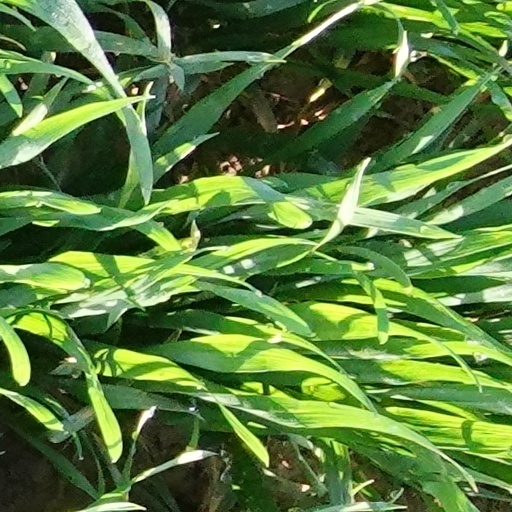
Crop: wheat